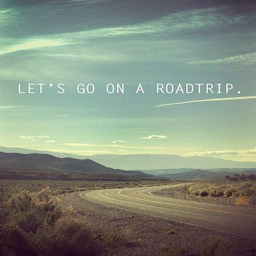
let 's go on a road trip .